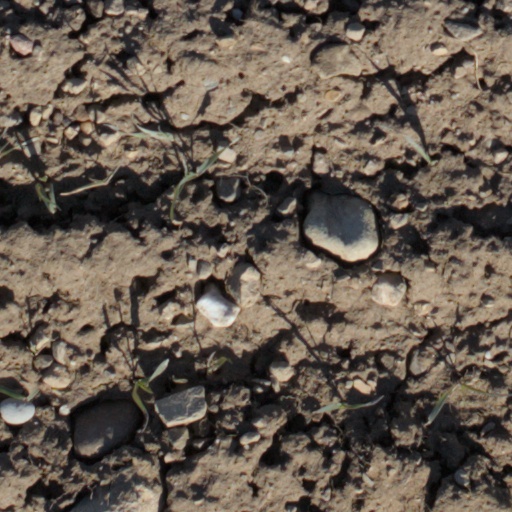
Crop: wheat